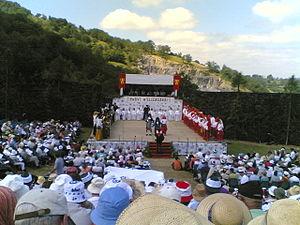
Pastorale 29 juillet 2007 à Camou-Cihigue
La pastorale souletine est une pièce de théâtre en plein air entièrement en langue basque et plus particulièrement en souletin. Héritière des théâtres médiévaux, elle est montée par l'errejent, metteur en scène et garant de la tradition, et jouée par des danseurs et des acteurs d'un même village. La thématique centrale de la pastorale est toujours la lutte entre le bien et le mal, entre deux groupes représentés en bleu et en rouge. Cette forme de théâtre traditionnelle et contemporaine à la fois, déplace les foules du Pays basque et est considérée comme un évènement majeur par le milieu culturel basque. À l'heure actuelle, c'est une des caractéristiques culturelles essentielles de la Soule.
Camou-Cihigue est une commune française, située dans le département des Pyrénées-Atlantiques en région Nouvelle-Aquitaine.